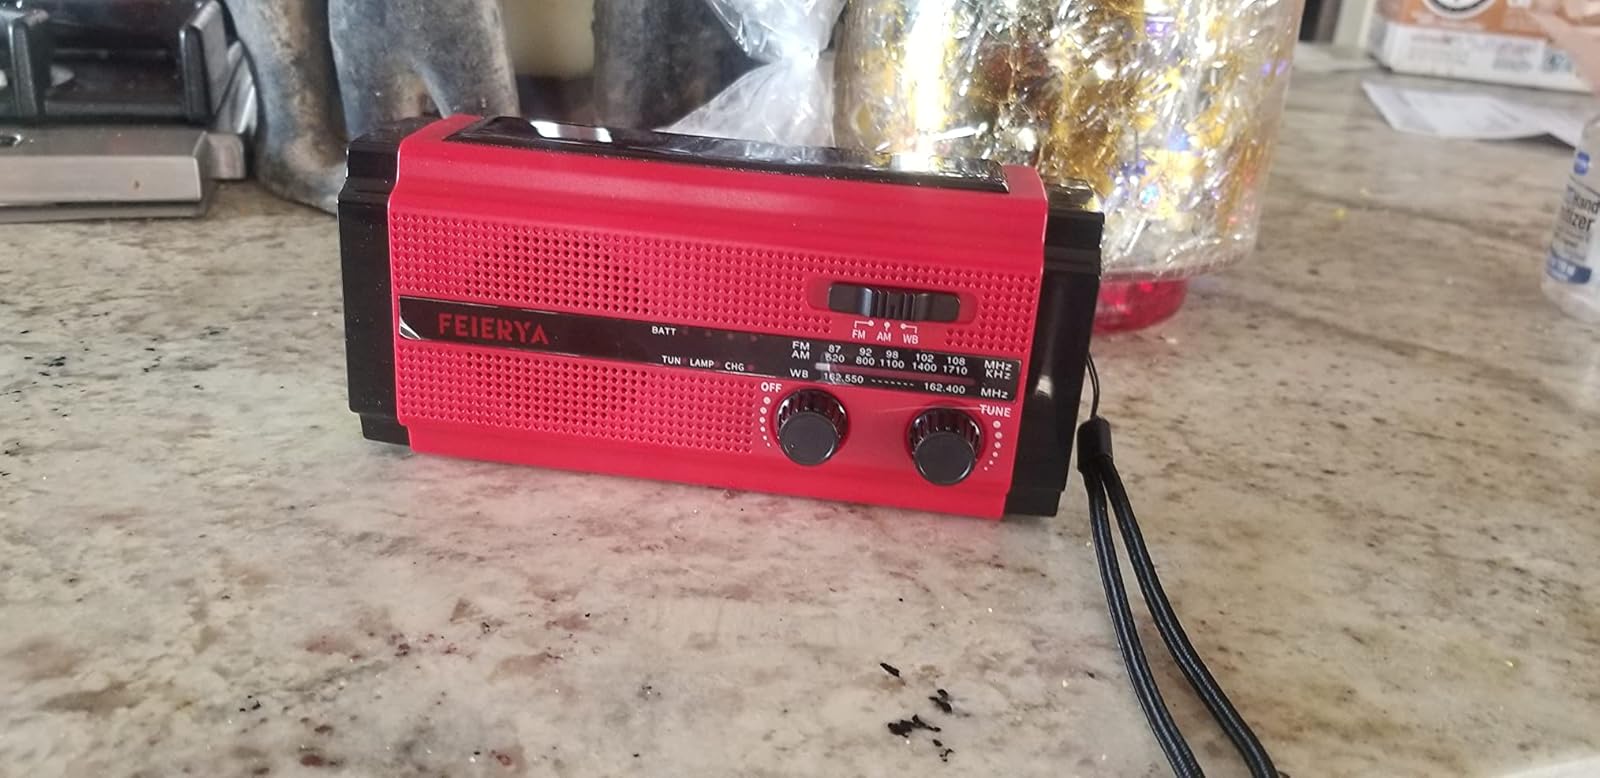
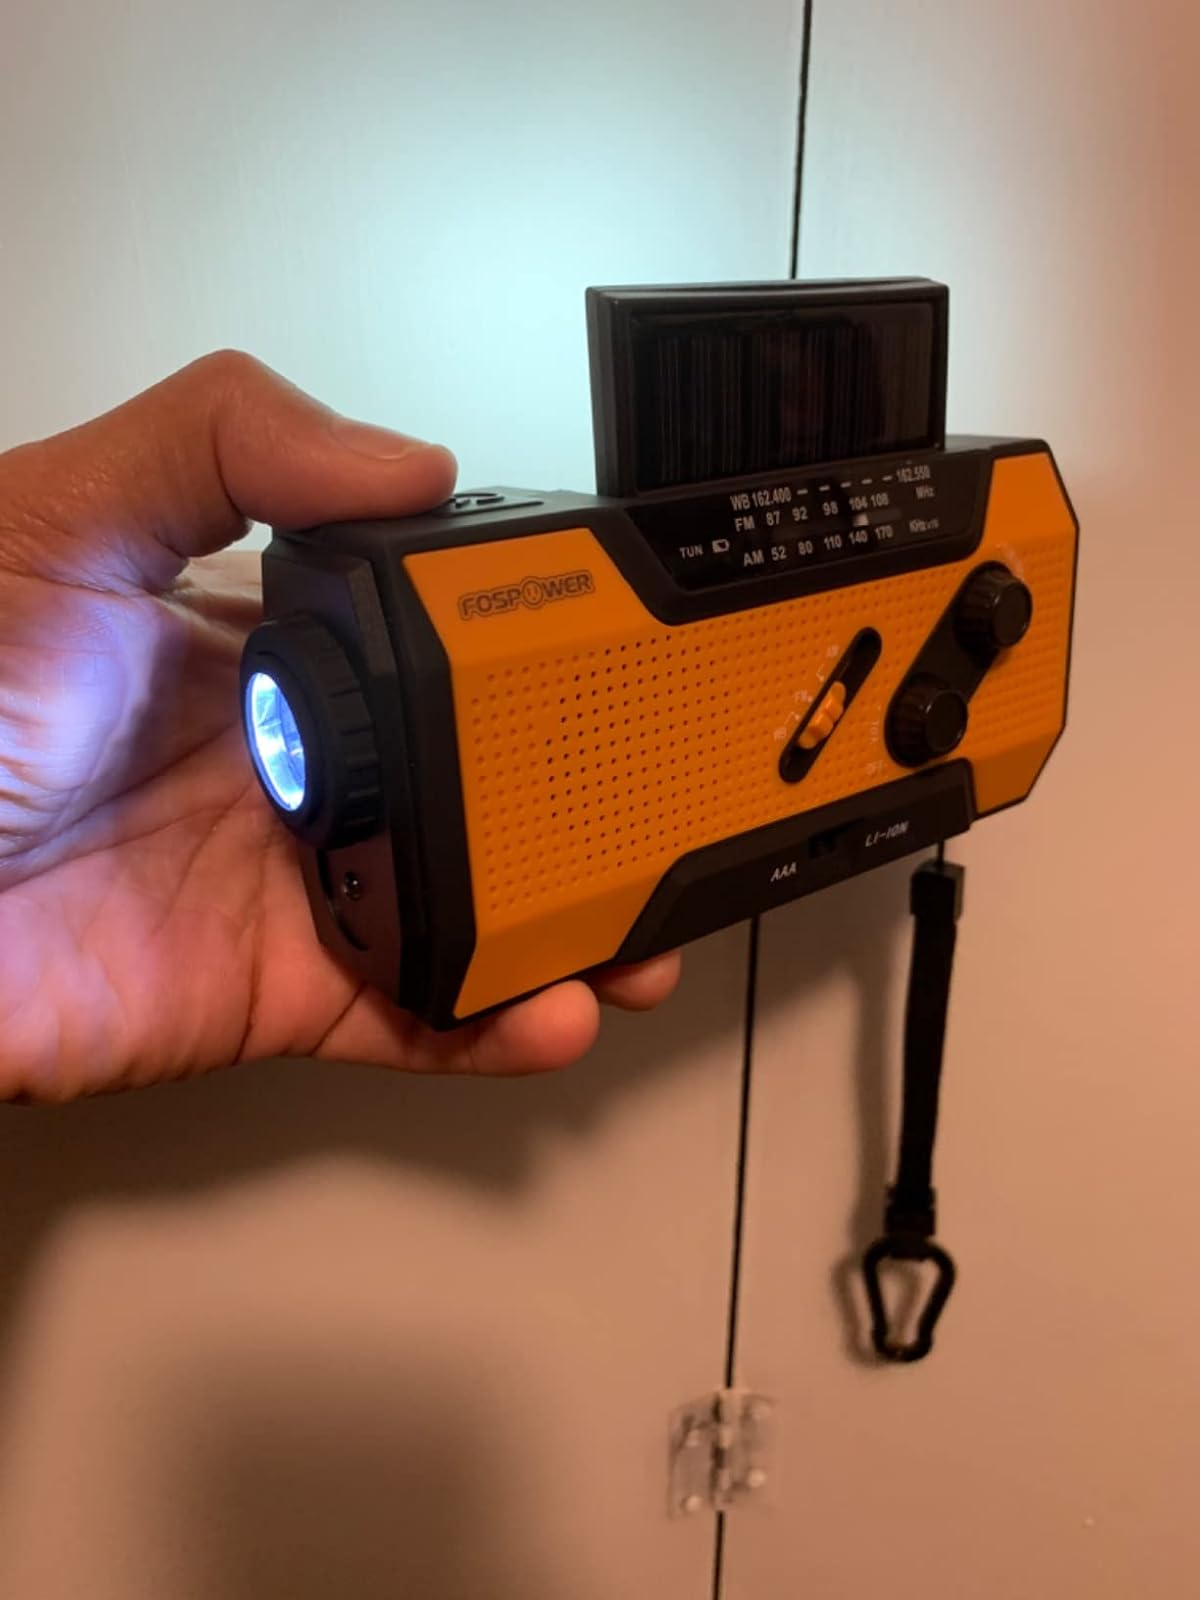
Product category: radio
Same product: no